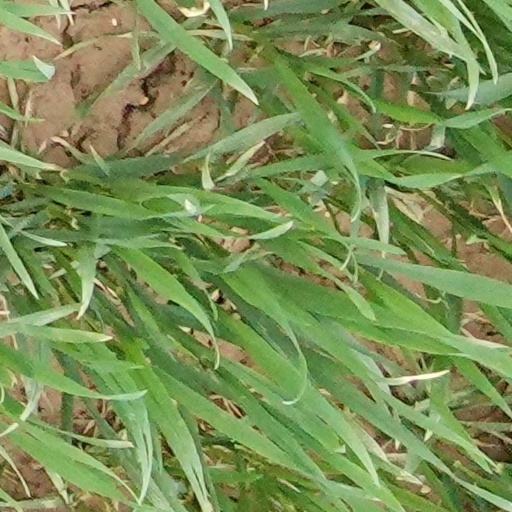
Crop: wheat